Cold vapour atomic fluorescence spectroscopy

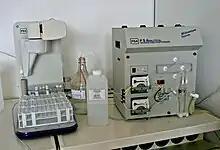
Vapour atomic fluorescence analyzer

Cold vapour atomic fluorescence spectroscopy (CVAFS) is a subset of the analytical technique known as atomic fluorescence spectroscopy (AFS).